Astor Piazzolla

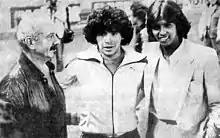
Piazzolla with football star Diego Maradona (center) and singer-songwriter Jairo in Paris, 1981

In 1963 he set up his "Nuevo Octeto", and the same year premiered his "Tres Tangos Sinfónicos", under the direction of Paul Klecky, for which he was awarded the Hirsch Prize.